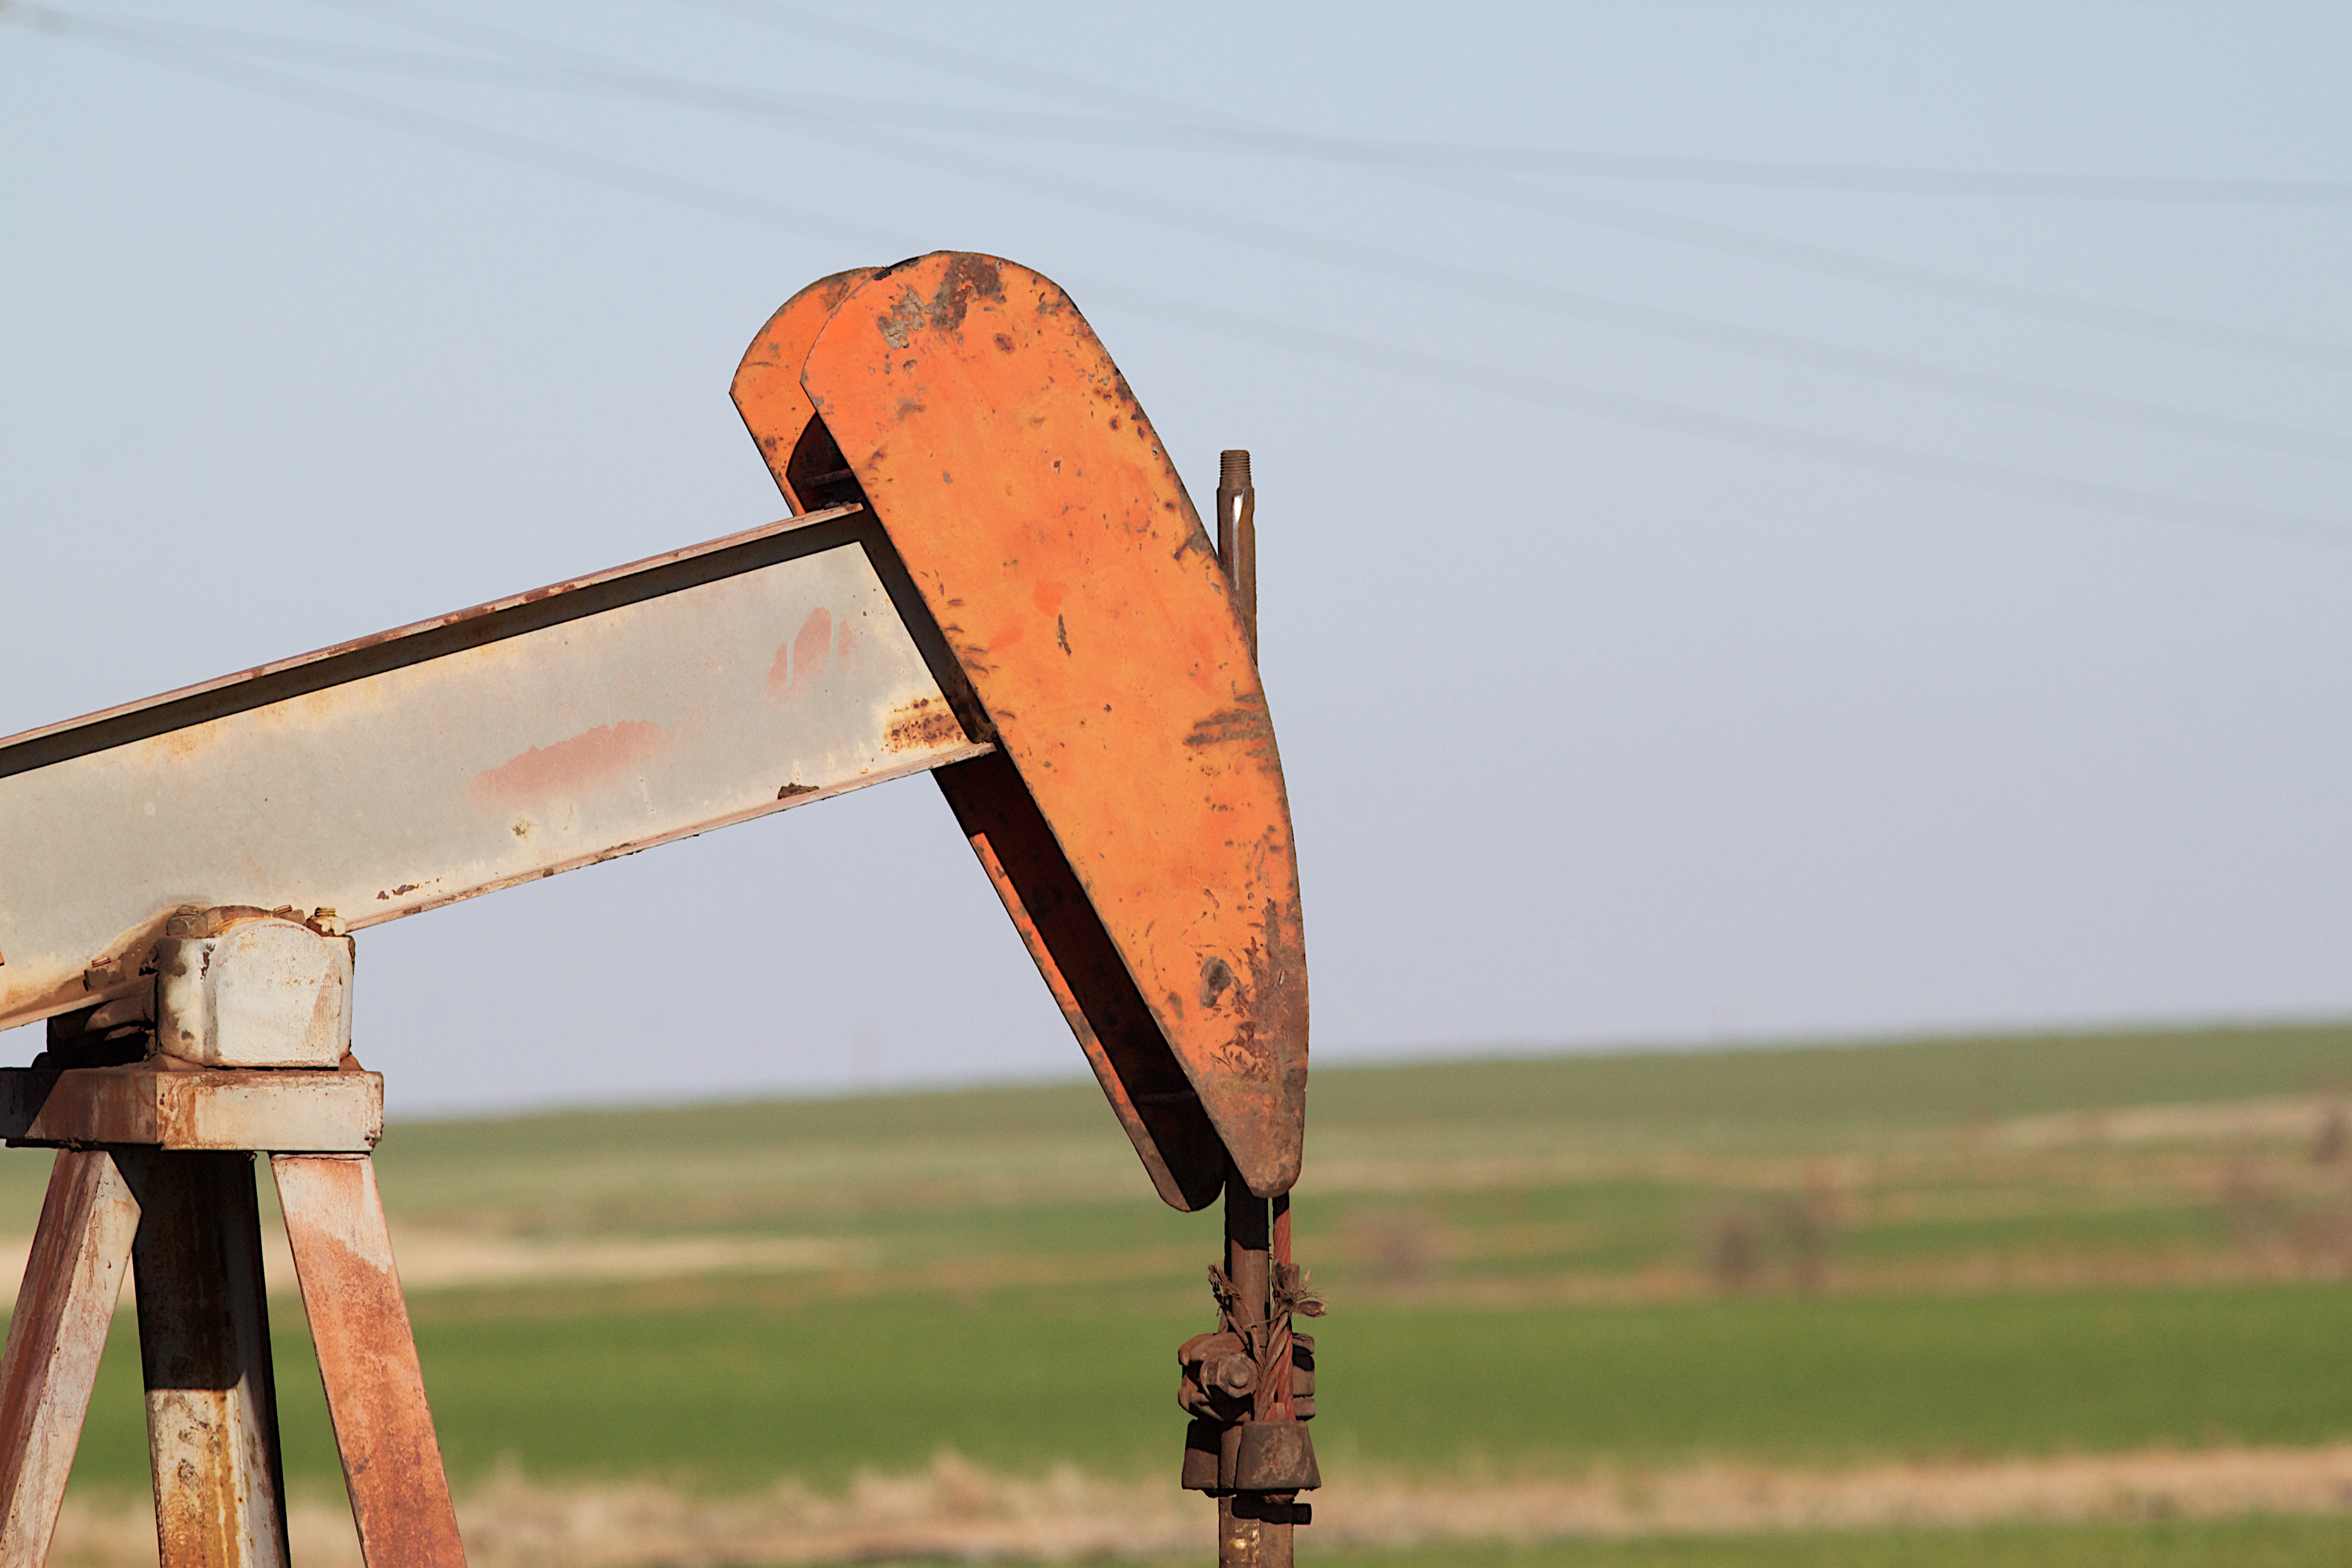
wing, wind, aircraft, vehicle, aviation, odyssey, rural area, atmosphere of earth